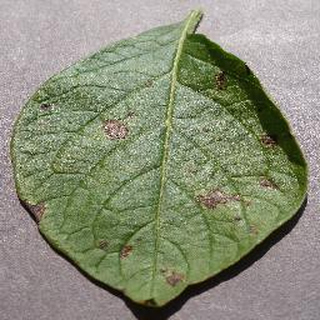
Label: potato_early_blight